Saint-Pierre-du-Fresne

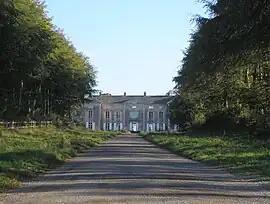
"Château du Fresne"

Saint-Pierre-du-Fresne is a commune in the Calvados department in the Normandy region in northwestern France.